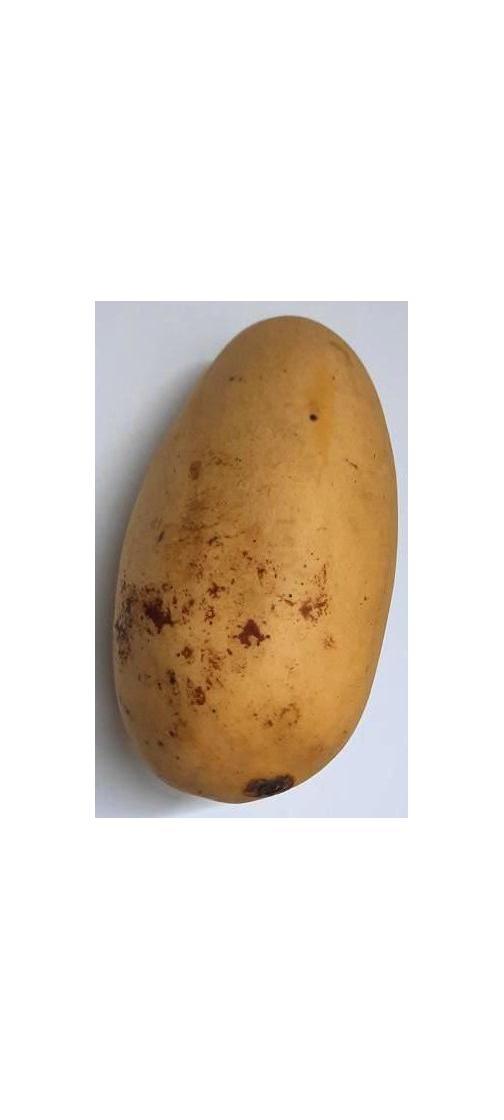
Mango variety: Katimon